Bleiburg

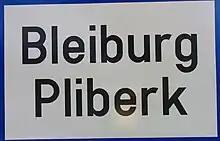
Town sign, 2010 condition

Bleiburg/Pliberk became famous in Austrian and Slovenian media in the years 2005 and 2007, due to a long controversy over the erection of a bilingual place name. The controversy was part of a decade-long Carinthian "place sign struggle" ("Ortstafelstreit") between representatives of the Carinthian Slovenes and right-wing politicians of the German-speaking mainstream society.